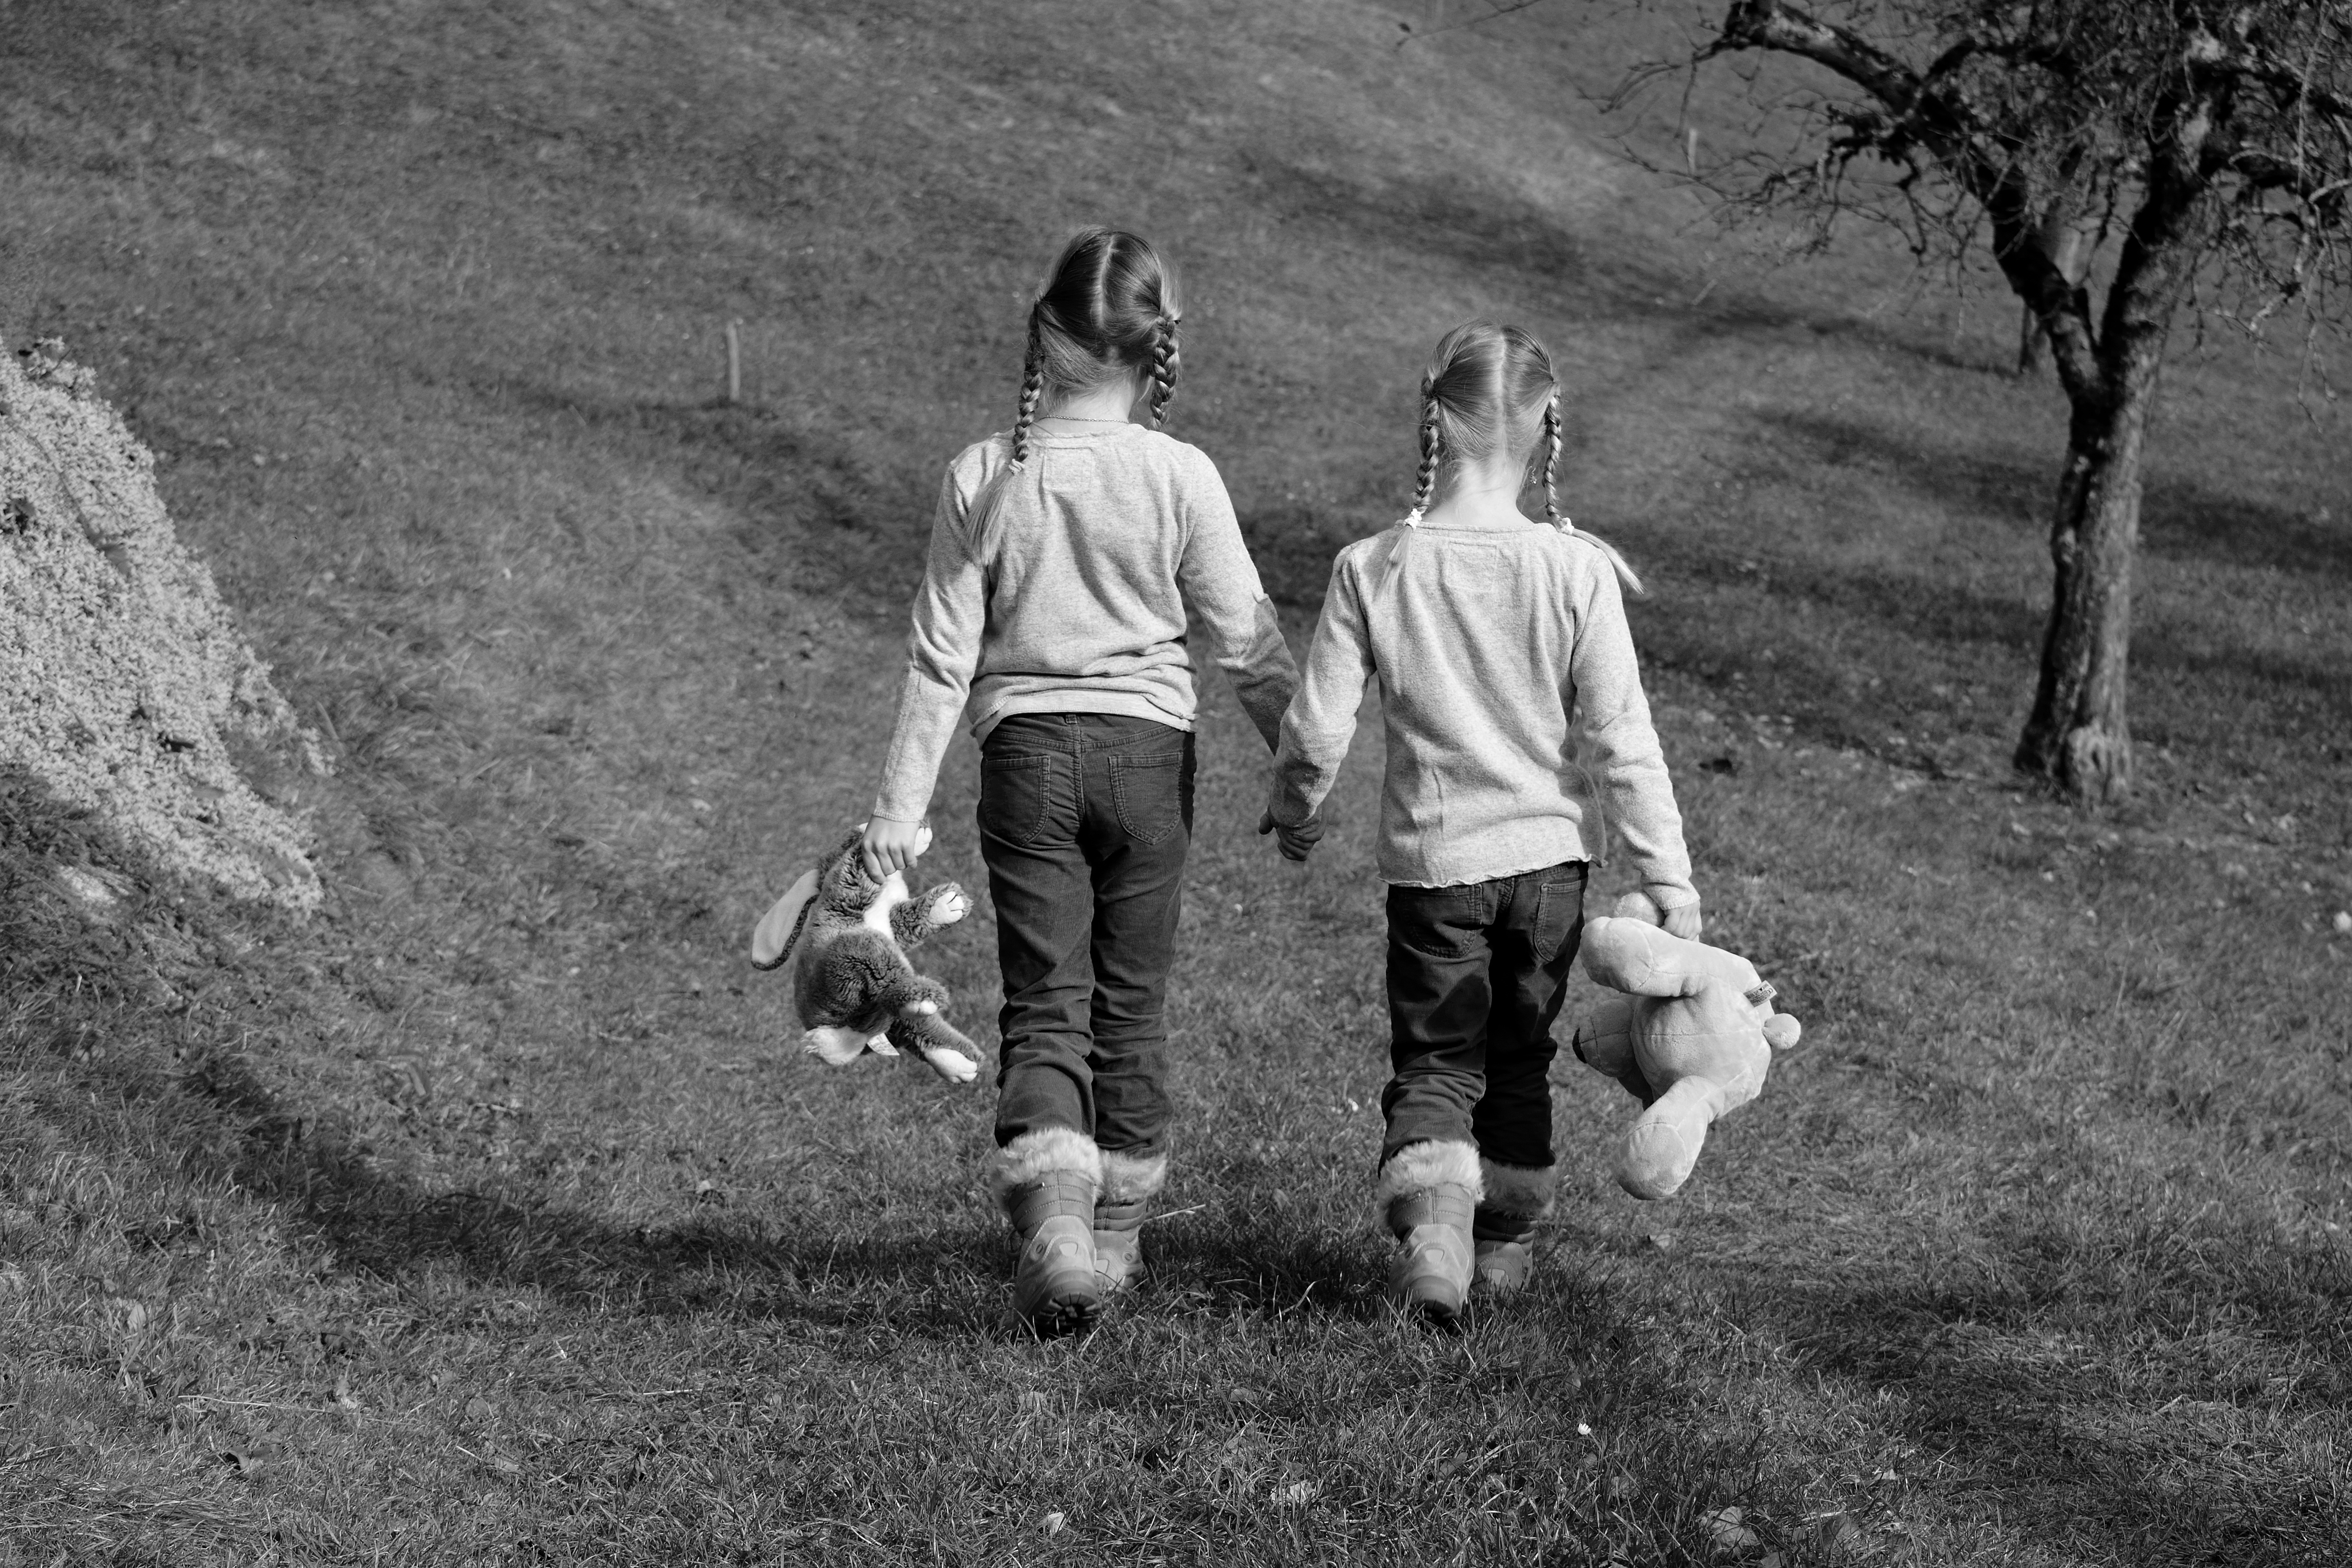
person, black and white, people, girl, photography, meadow, walk, child, friendship, monochrome, children, photograph, away, stuffed animals, monochrome photography